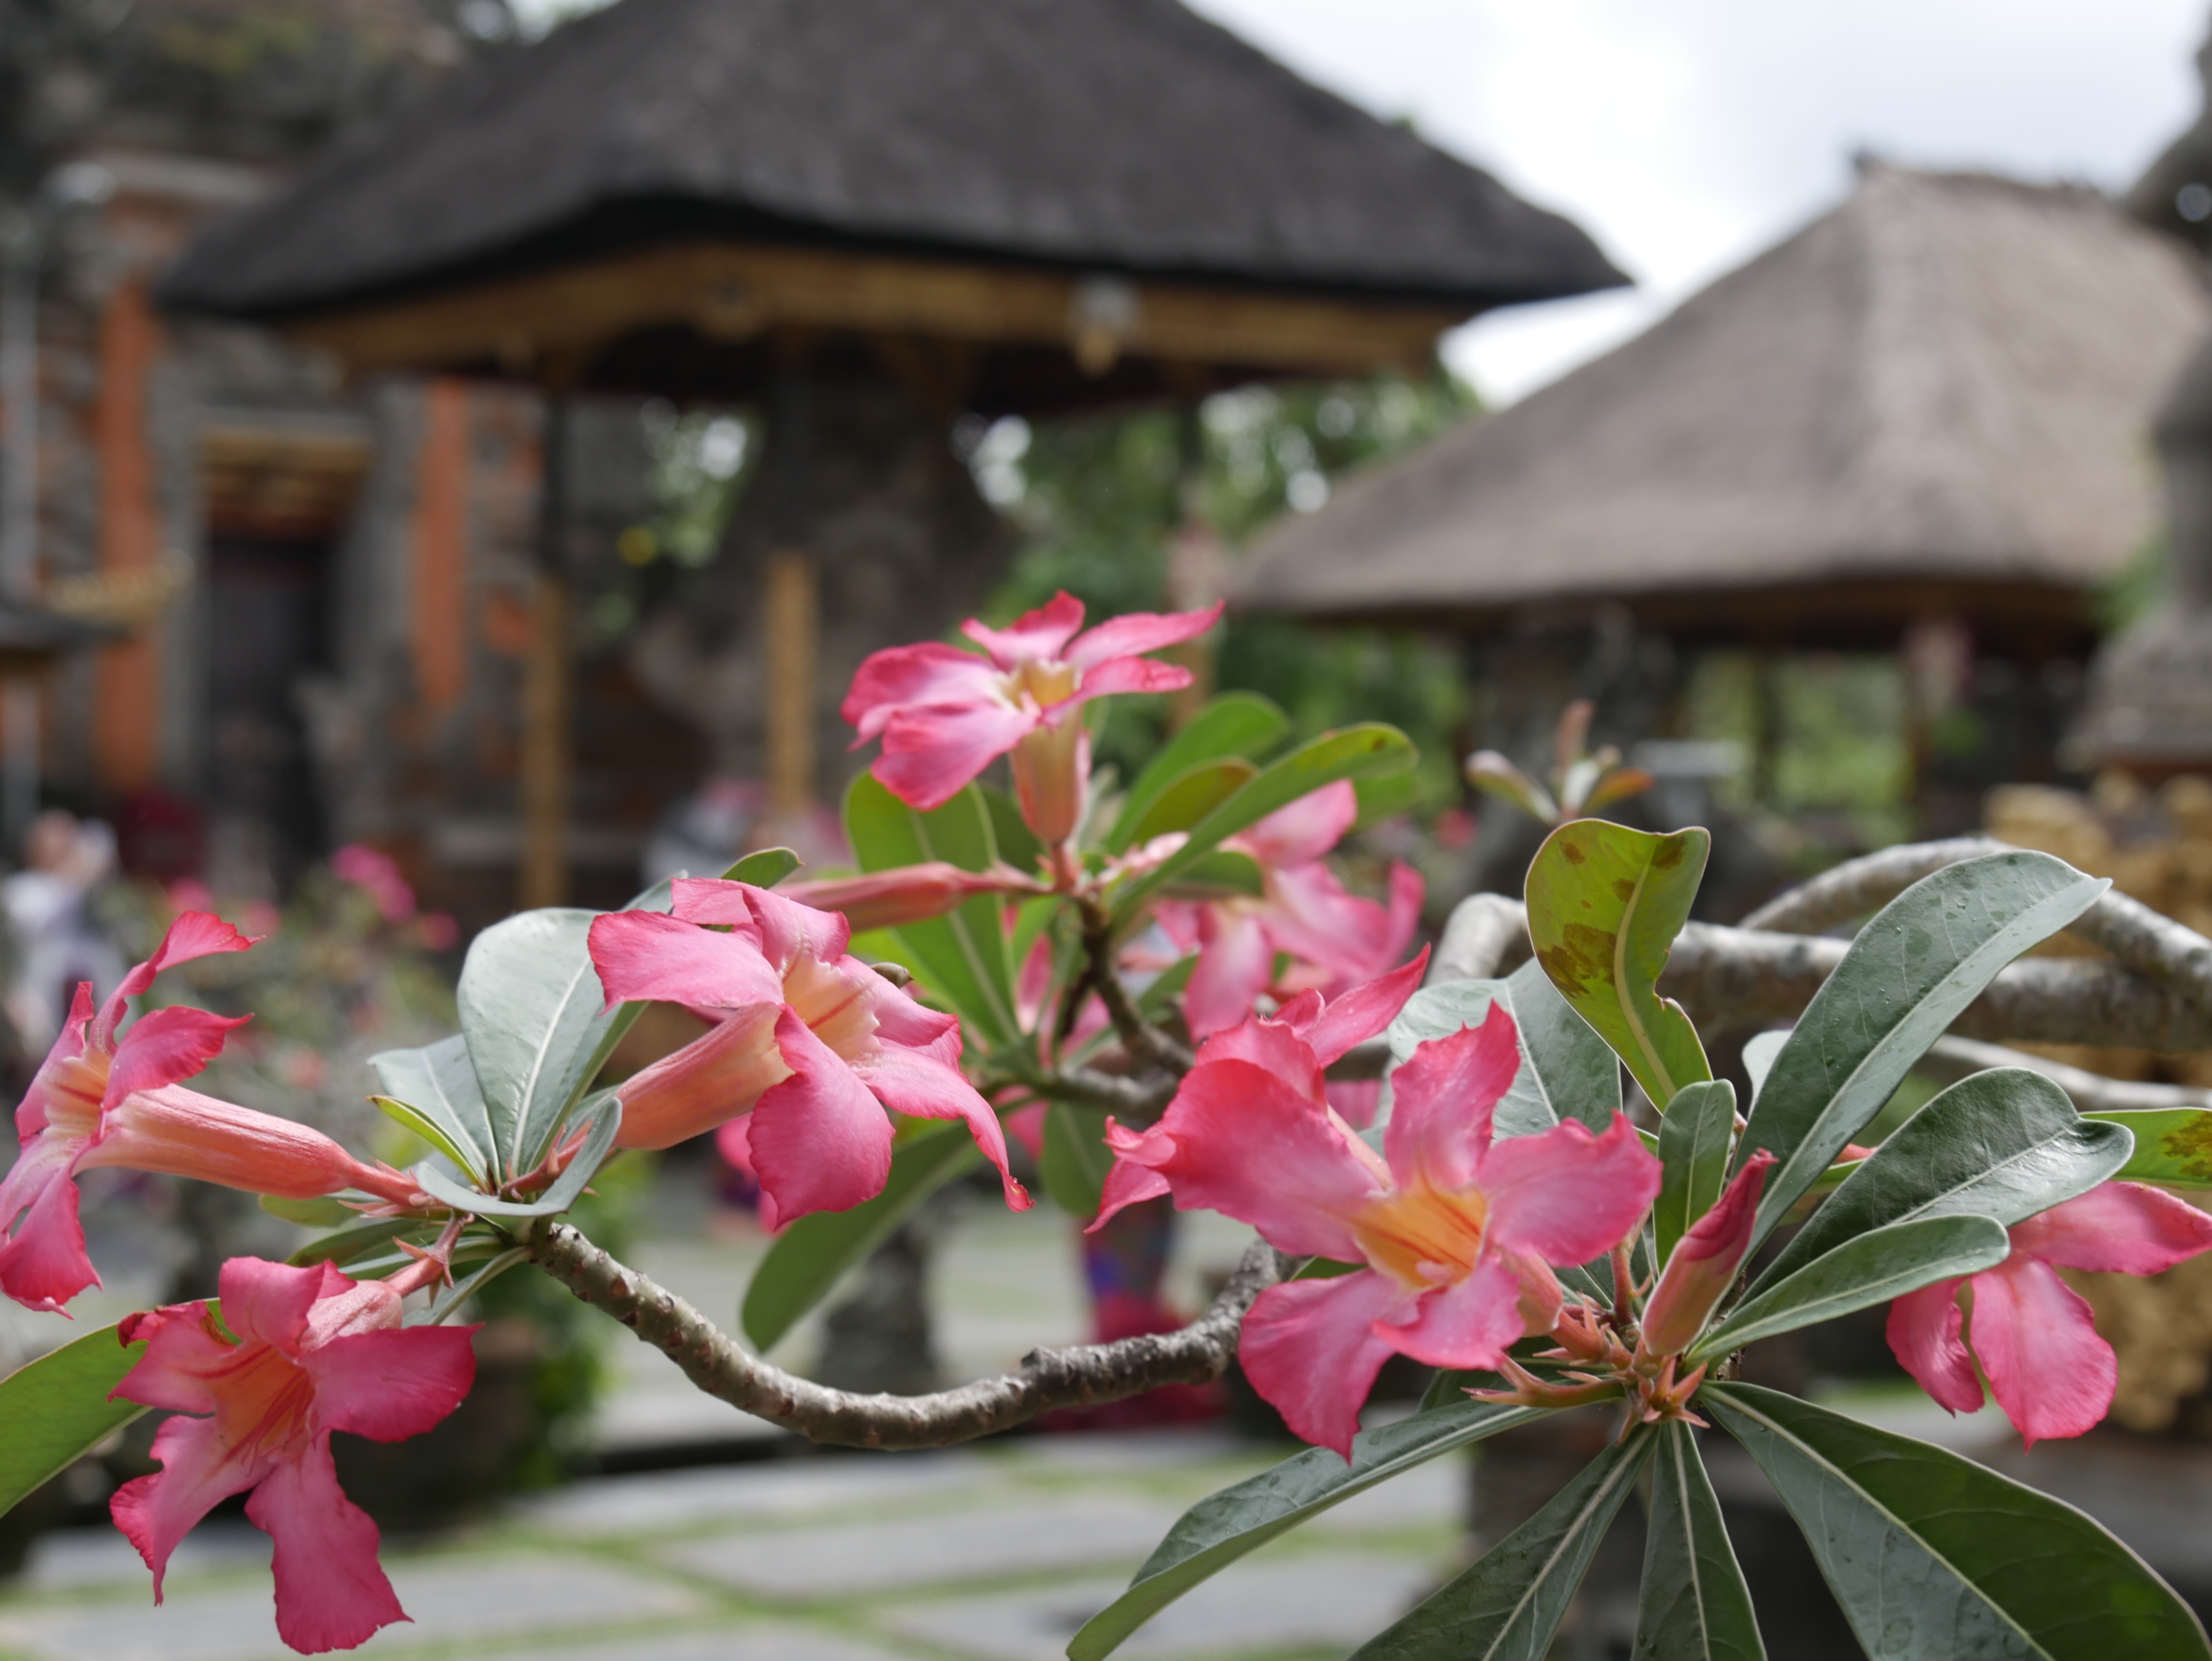
tree, plant, leaf, flower, asia, botany, garden, flora, shrub, indonesia, bali, flowering plant, woody plant, land plant